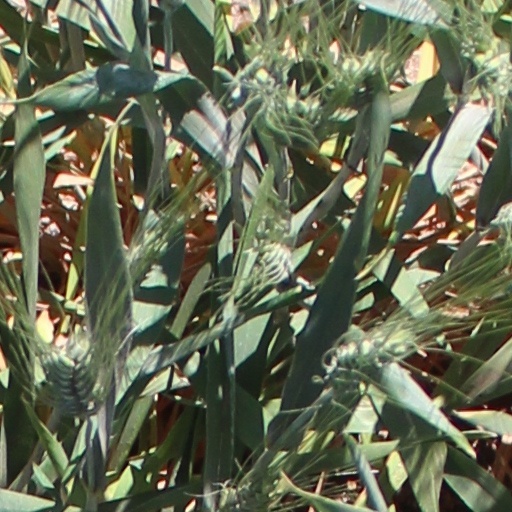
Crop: wheat